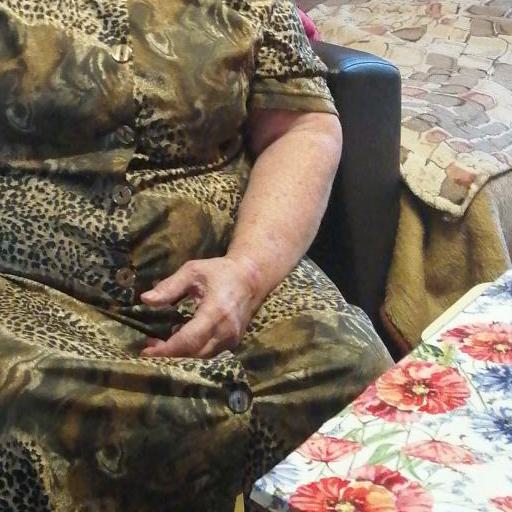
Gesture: no_gesture